Harry W. Musselwhite

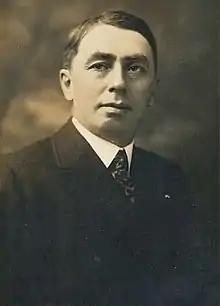
Souvenir photo of Musselwhite as editor and publisher of the "Manistee Daily News-Advocate", circa 1920

Harry Webster Musselwhite (May 23, 1868 – December 14, 1955) was a politician from the U.S. state of Michigan.